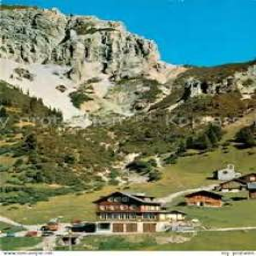
Triesenberg